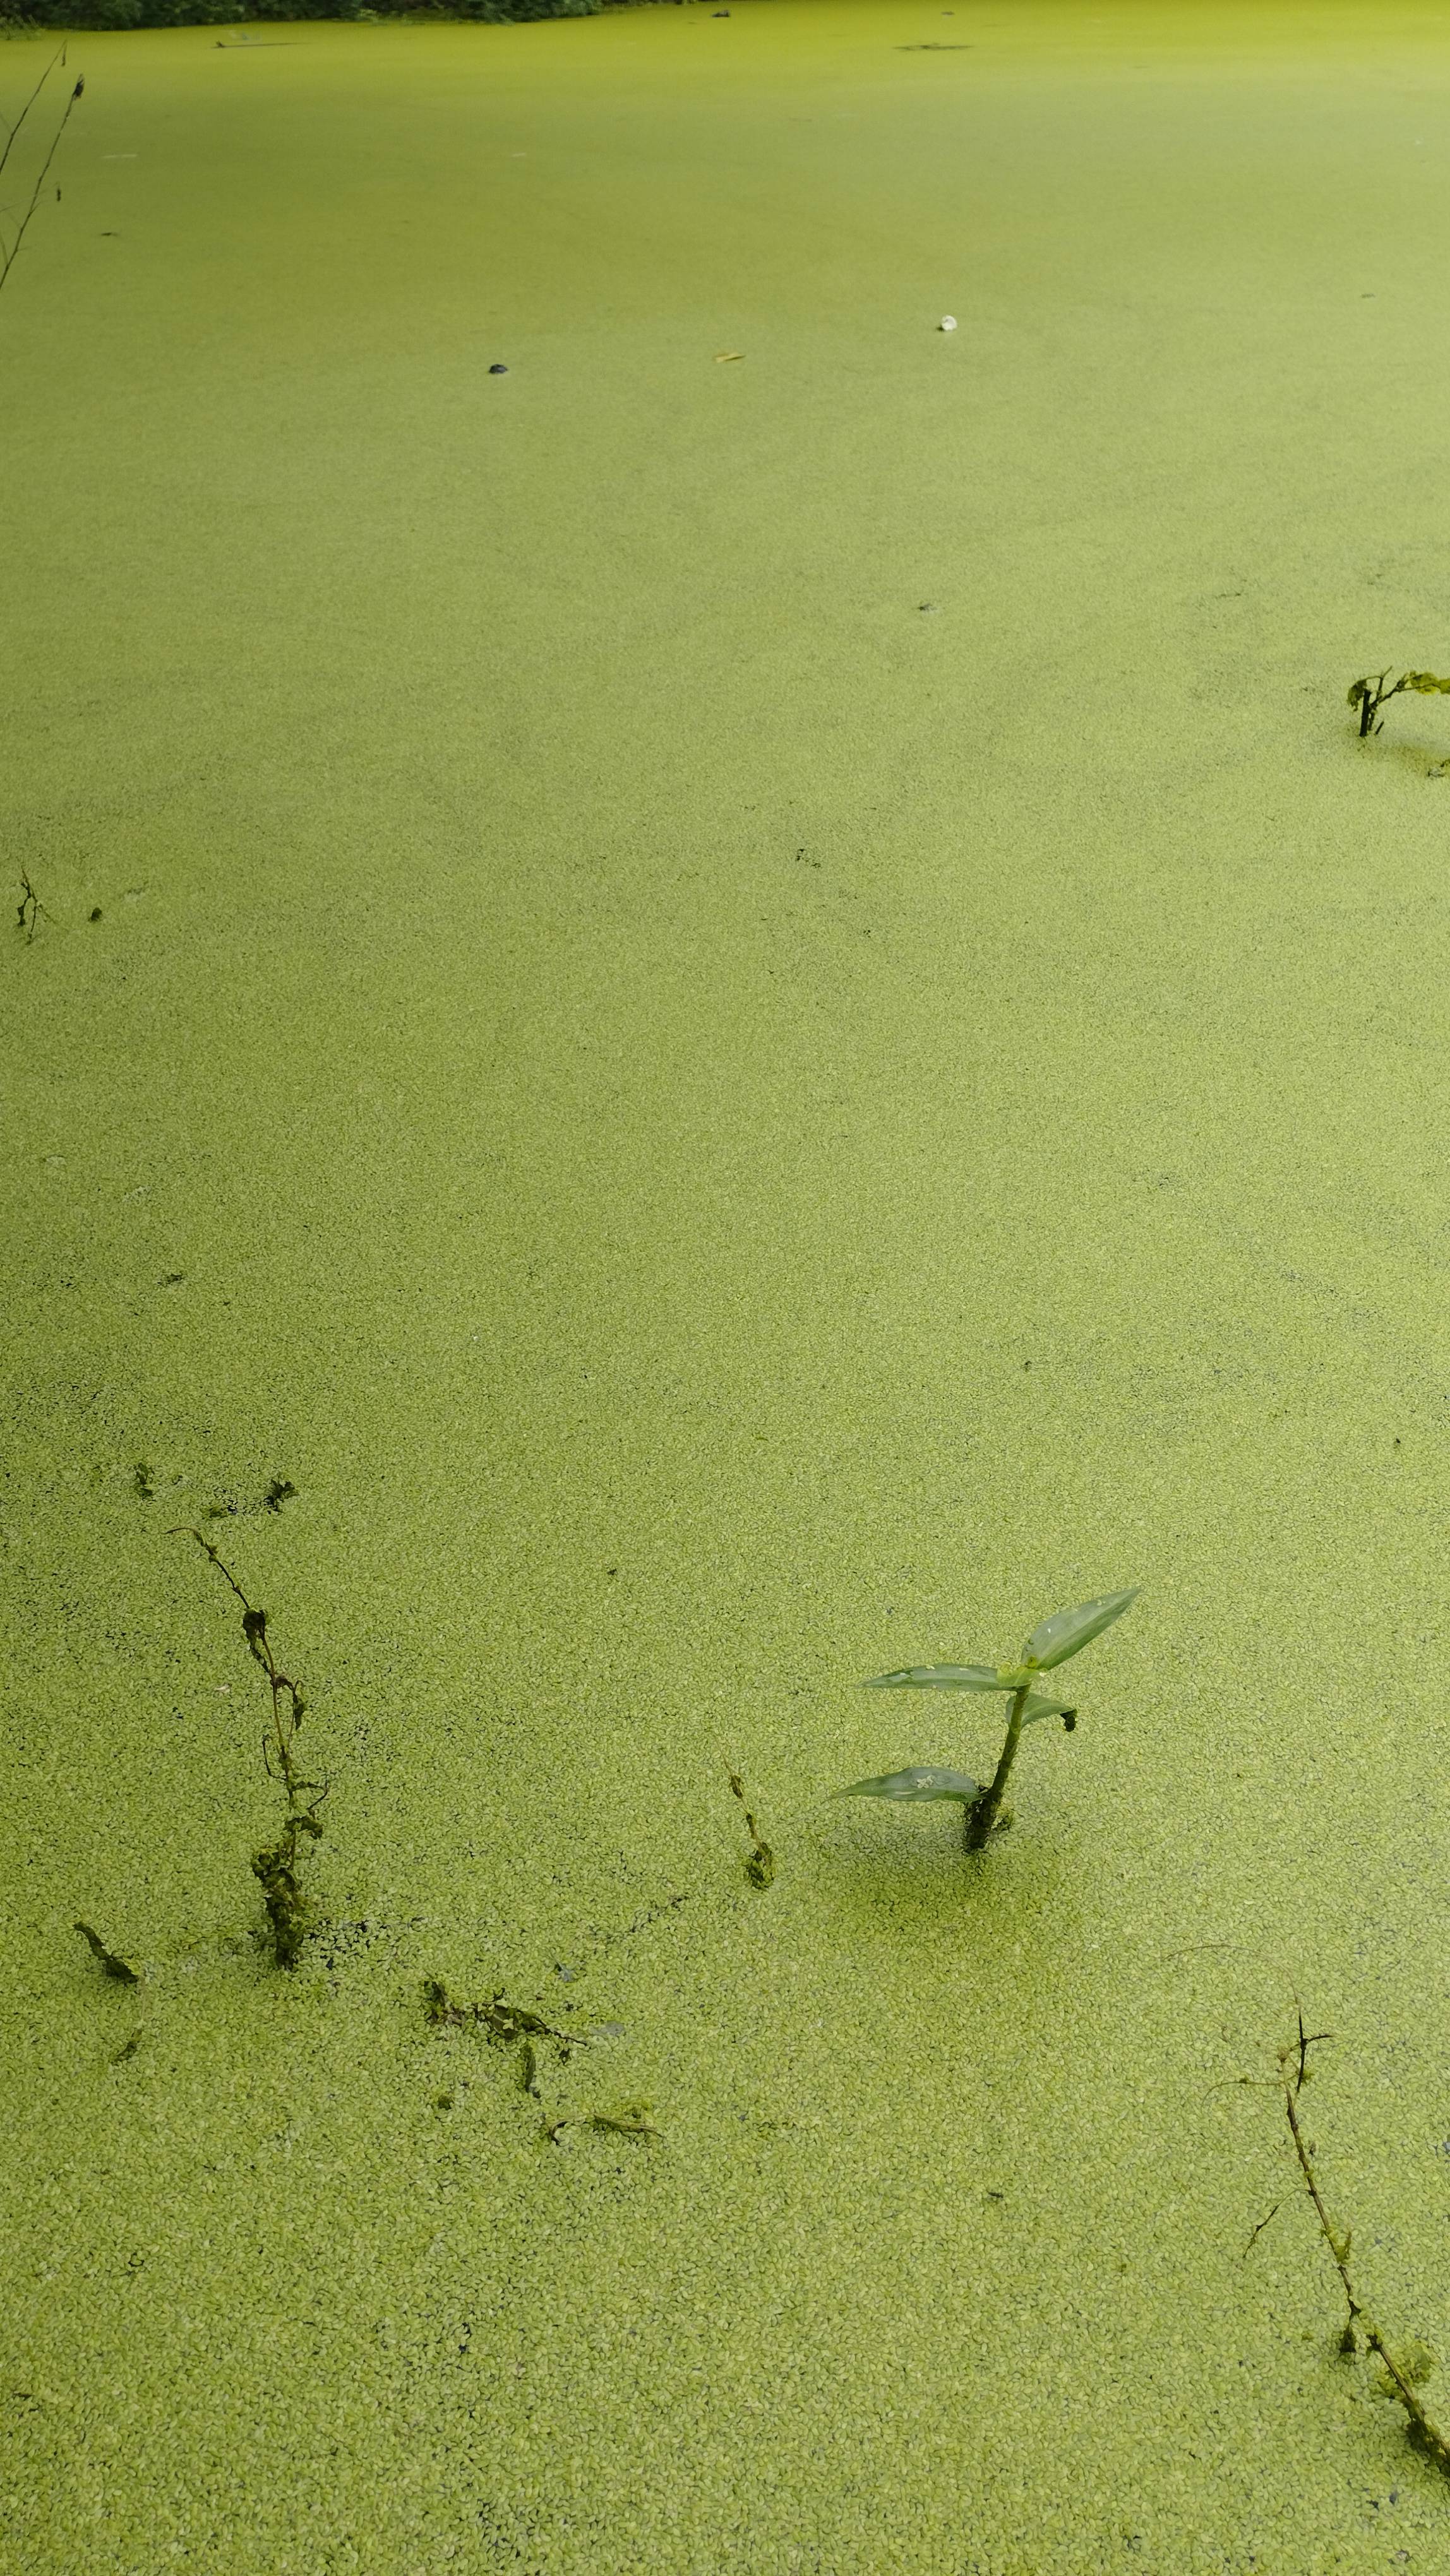
Species: Common Duckweeds (Lemna minor)